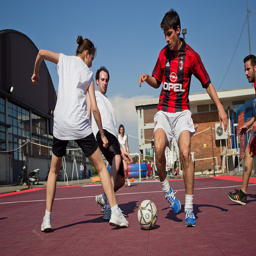
Several people are vying for the soccer ball.
A group of people kicking a soccer ball around
Several people playing with a soccer ball on a court.
A co-ed group of people playing soccer together on a hard surface court.
Several people in a courtyard playing soccer on a sunny day.